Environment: real
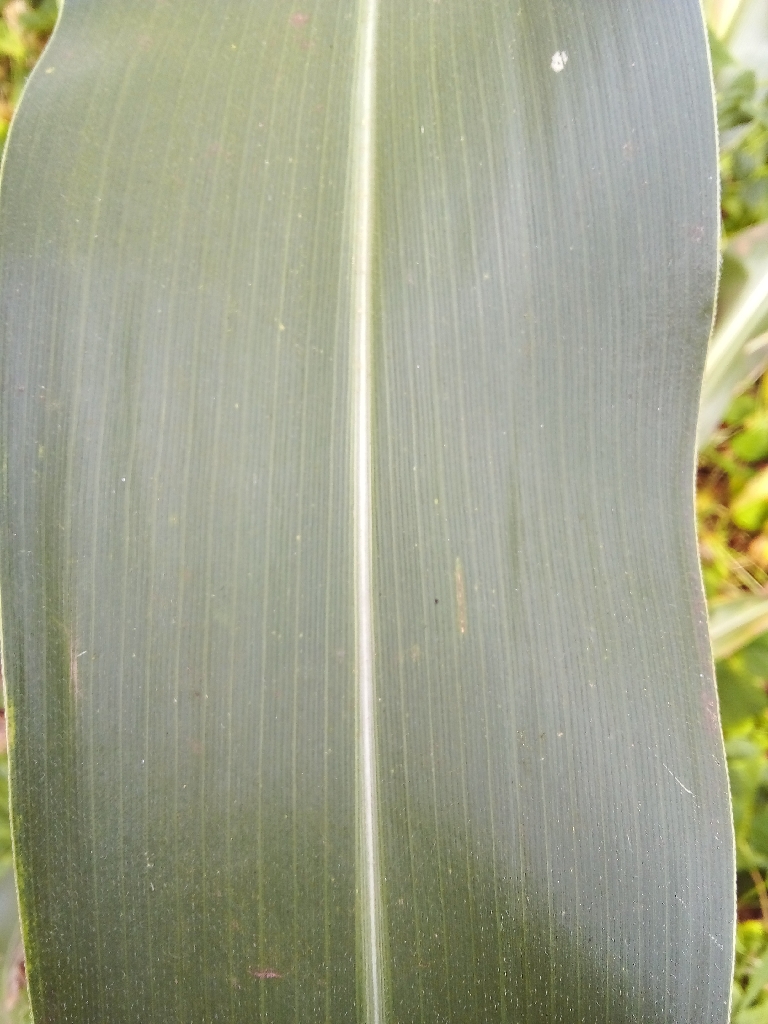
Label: healthy